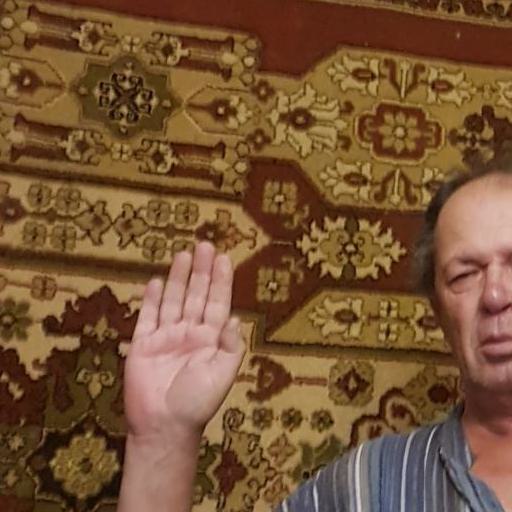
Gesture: stop